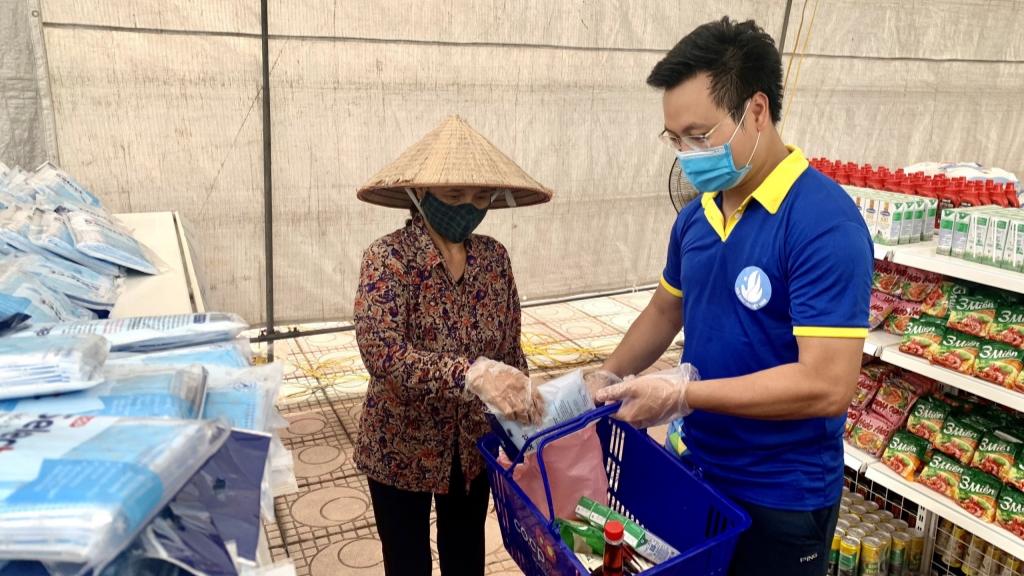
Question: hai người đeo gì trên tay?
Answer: bao tay ni lông